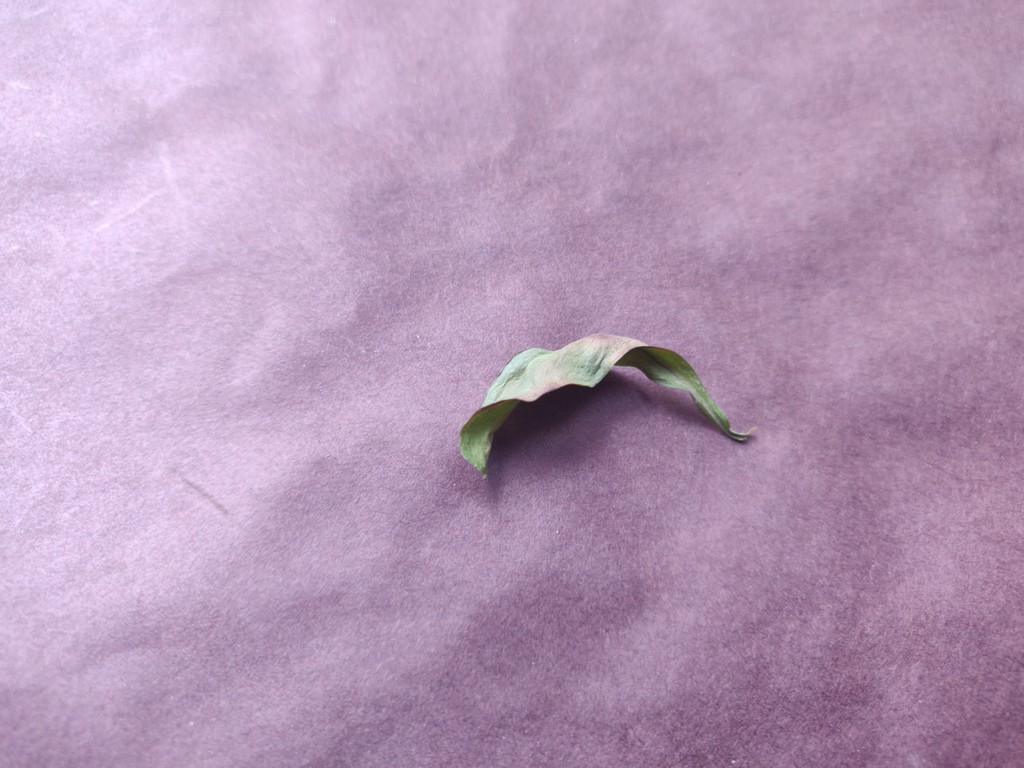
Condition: Dried
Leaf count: single
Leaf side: unknown